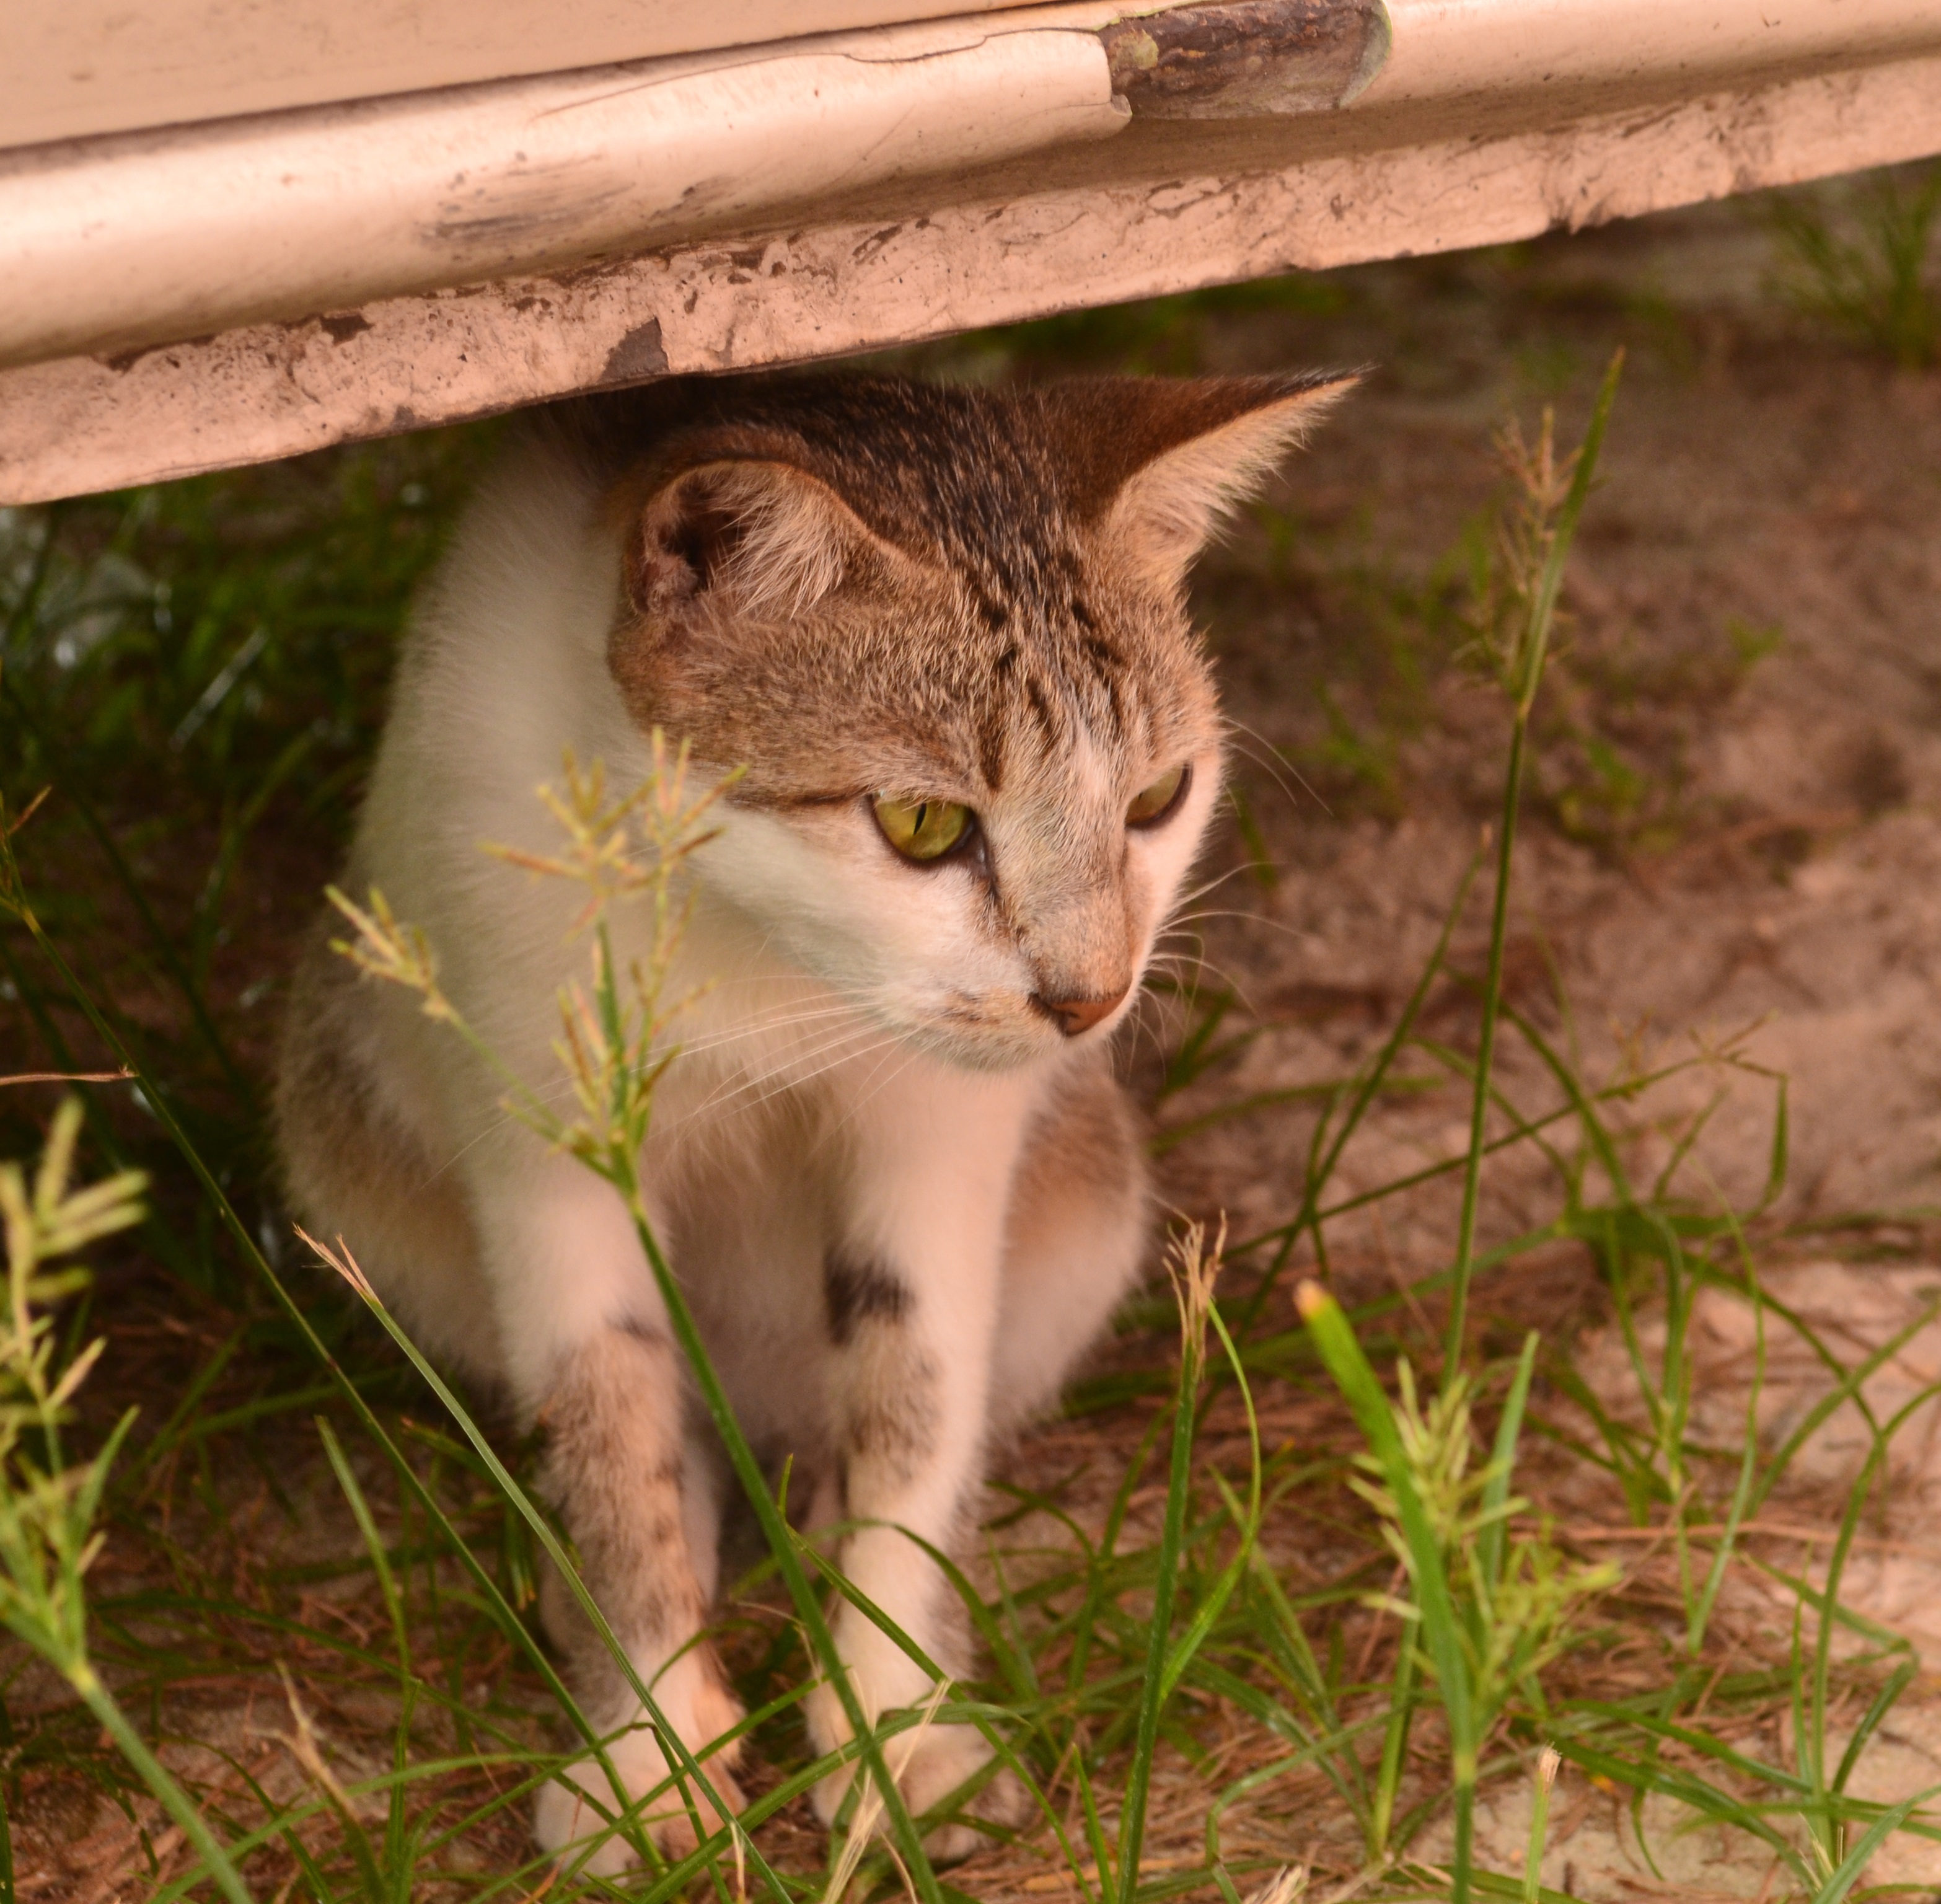
white, animal, cute, looking, fur, kitten, cat, mammal, fauna, eyes, whiskers, vertebrate, domestic, staring, stares, wild cat, small to medium sized cats, cat like mammal, a cat